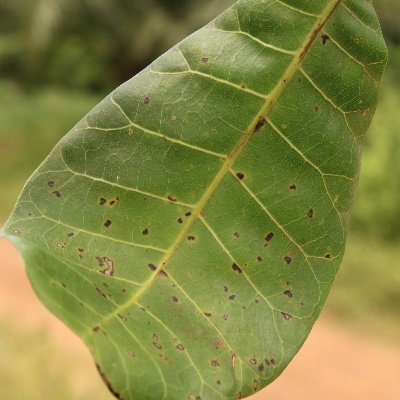
Crop: Cashew
Condition: anthracnose